History of the United States Army

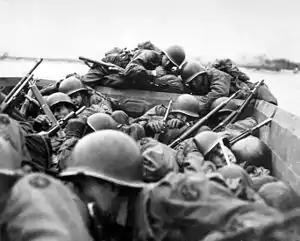
Soldiers from the 89th Infantry Division cross the River Rhine in assault boats, March 1945

At the outset of the American Civil War the regular U.S. army was small and generally assigned to defend the nation's frontiers from Indian attacks. As one after another Southern state seceded many experienced officers and men resigned or left to join the Confederate States Army, further limiting the regular army's abilities.